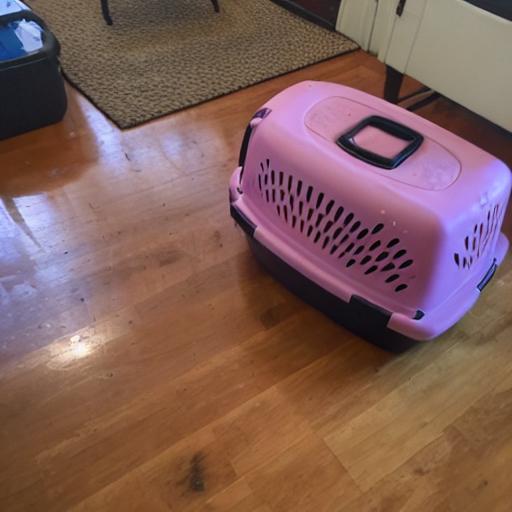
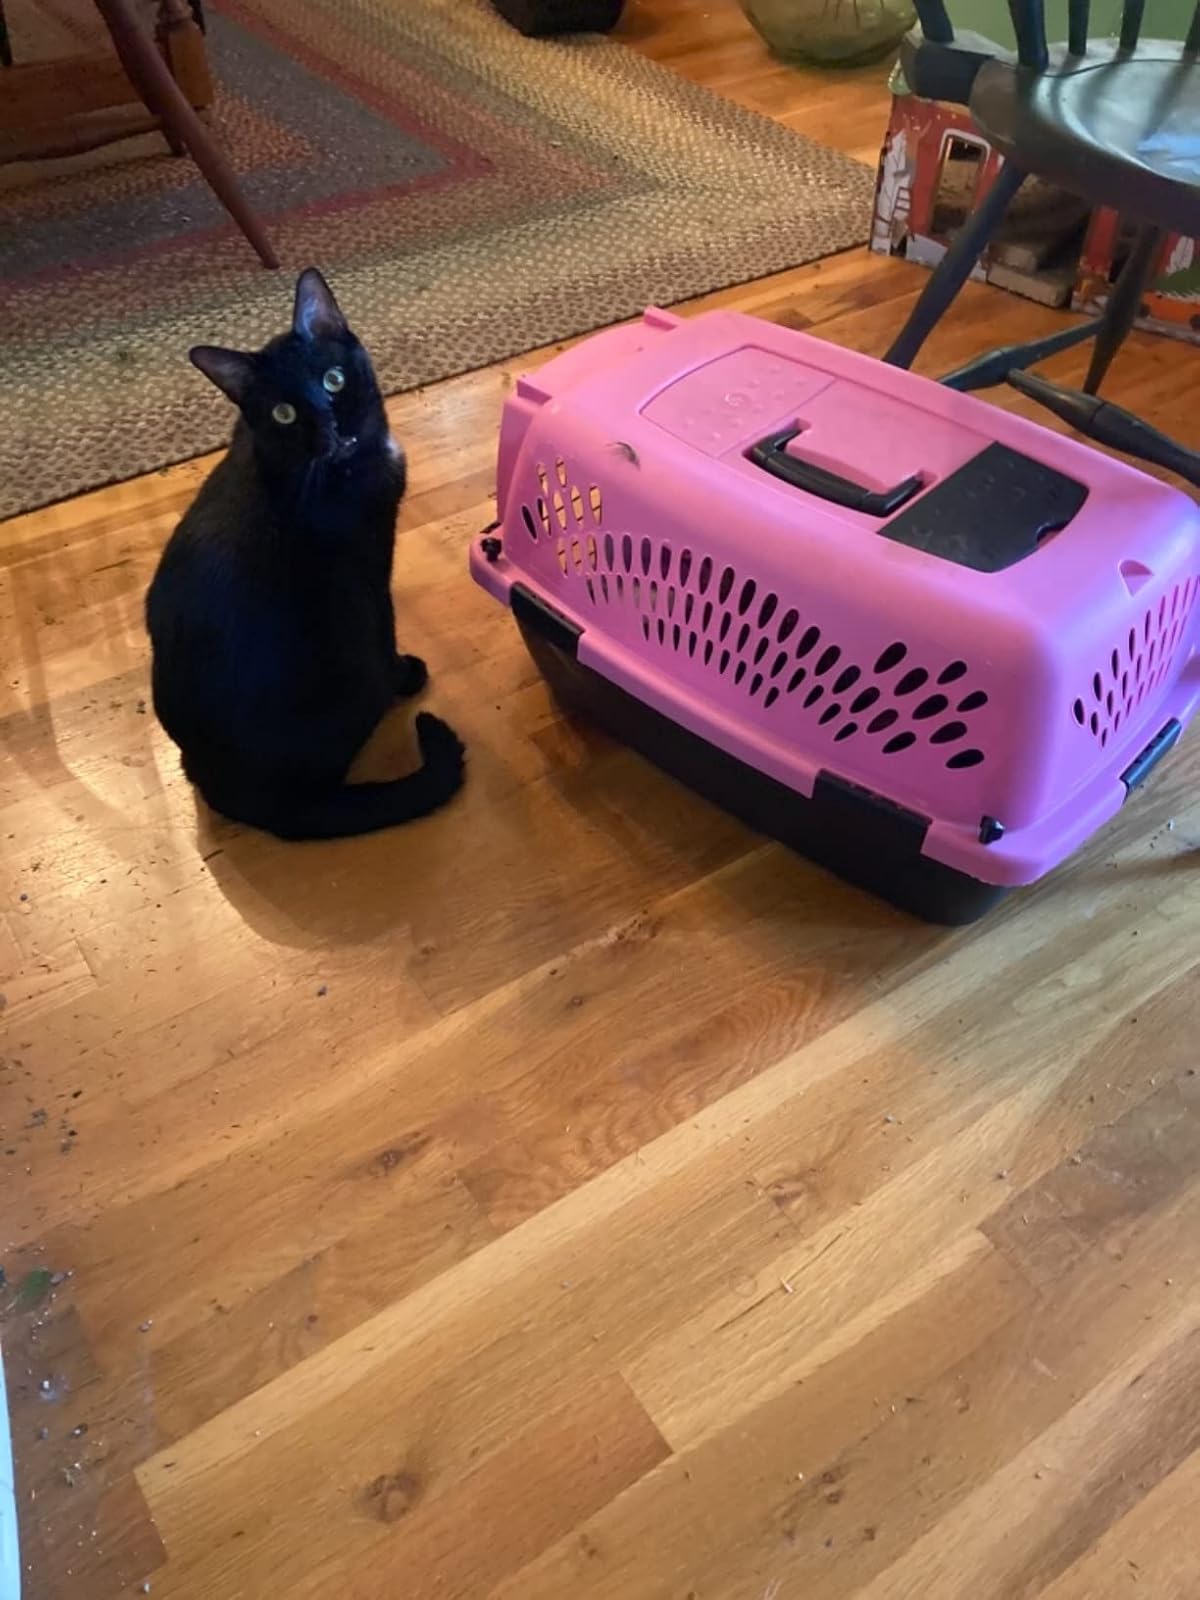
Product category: items_kennel
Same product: no